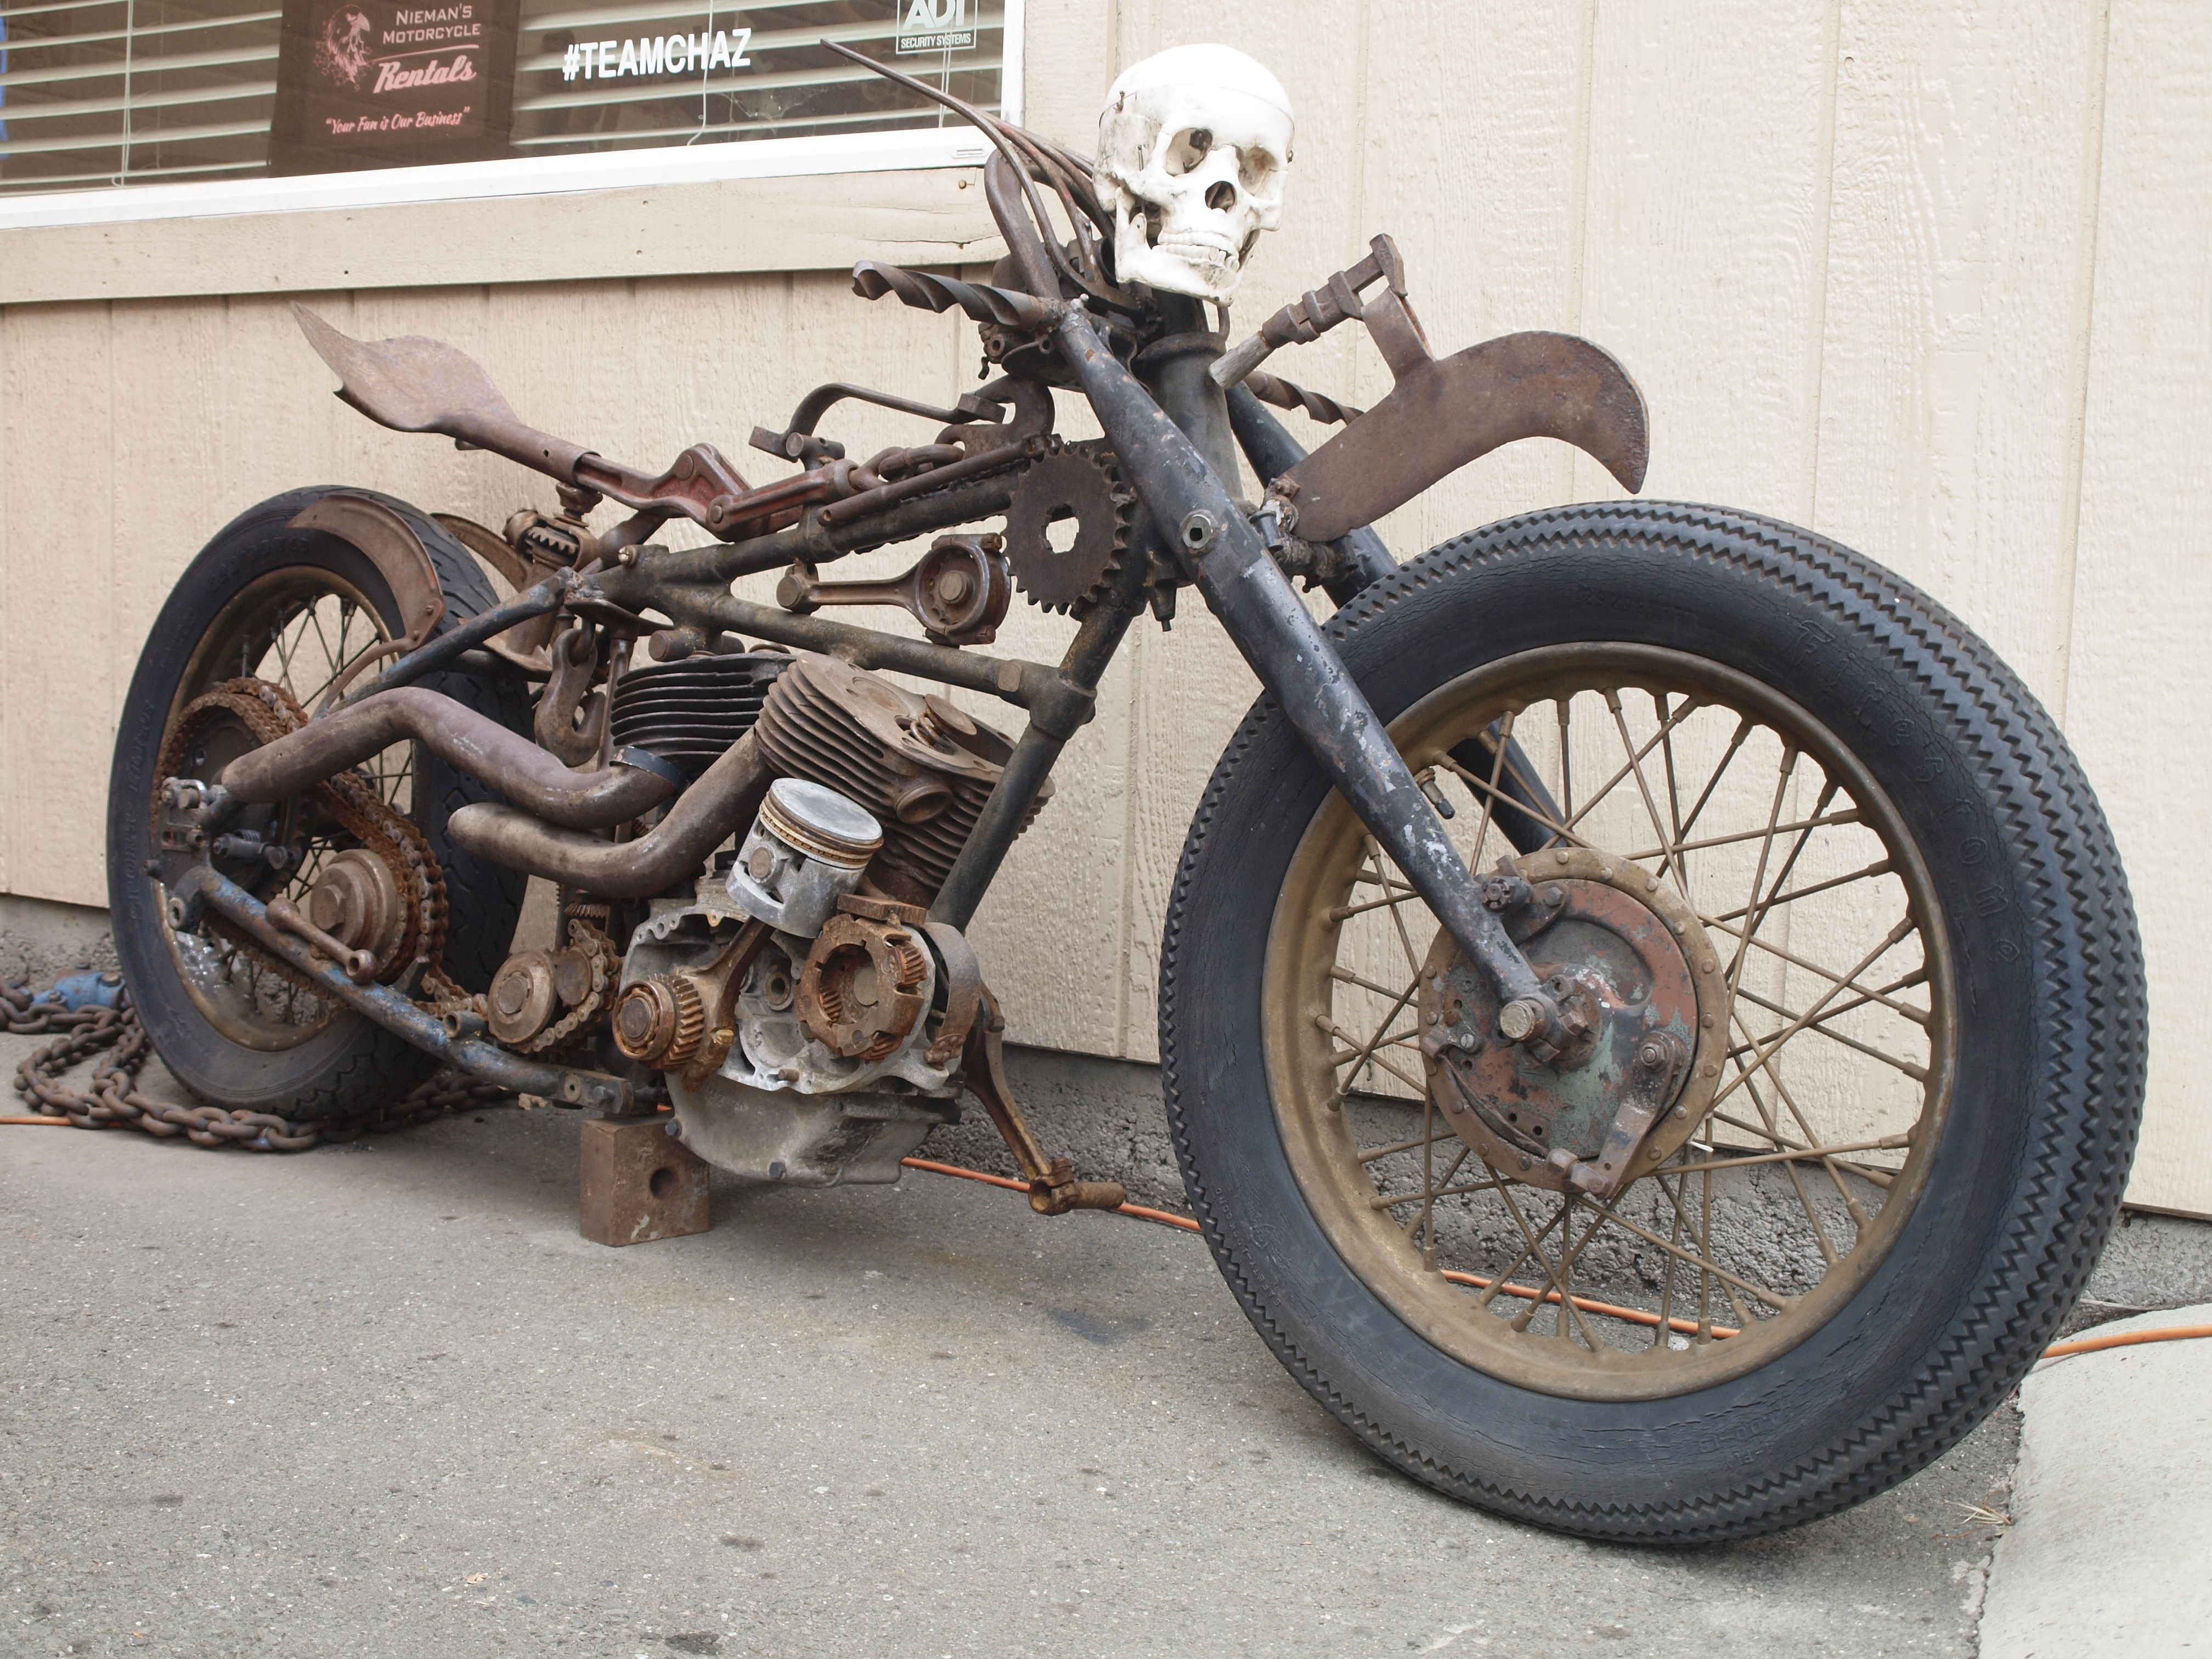
car, wheel, old, vehicle, motorcycle, metal, racing, chopper, harley davidson, stainless, two wheeled vehicle, rots, motorcycle engine, land vehicle, drum brake